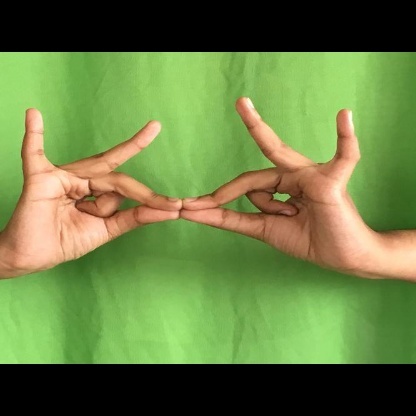
Mudra: Sakata